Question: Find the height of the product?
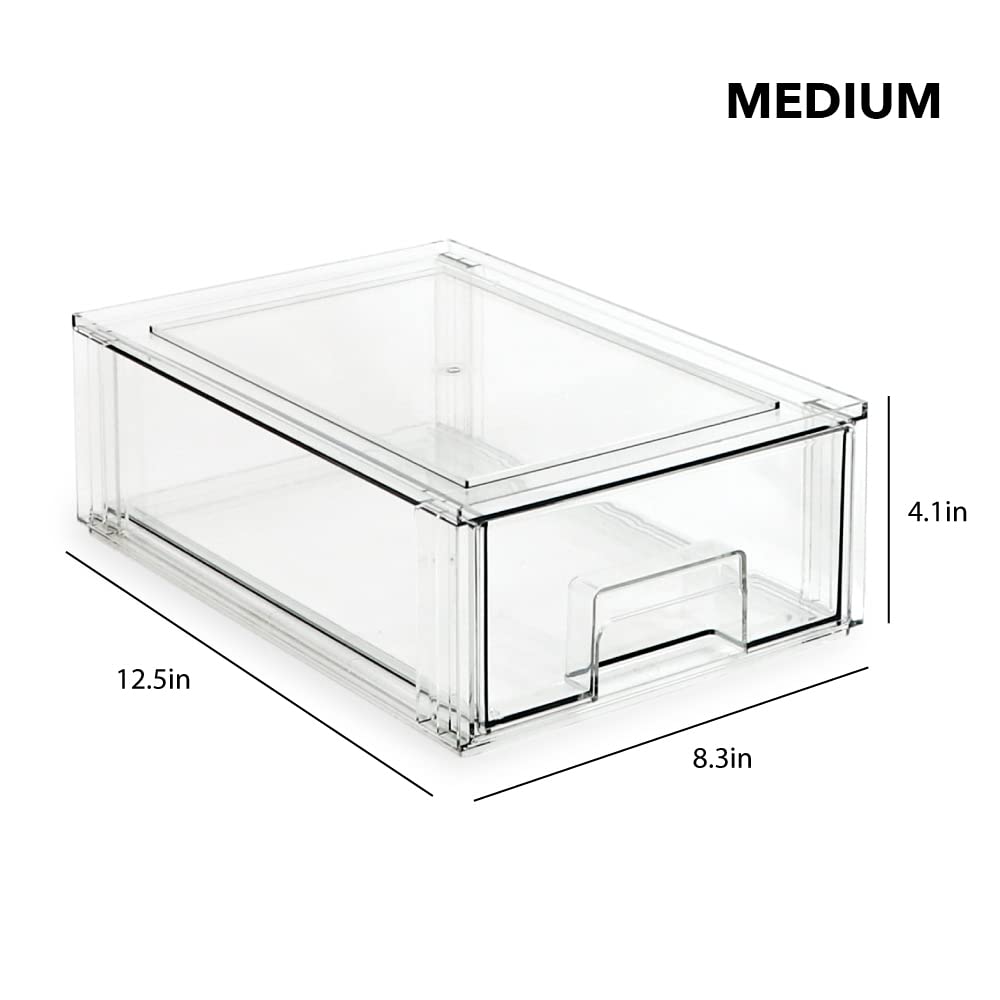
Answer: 4.1 inch